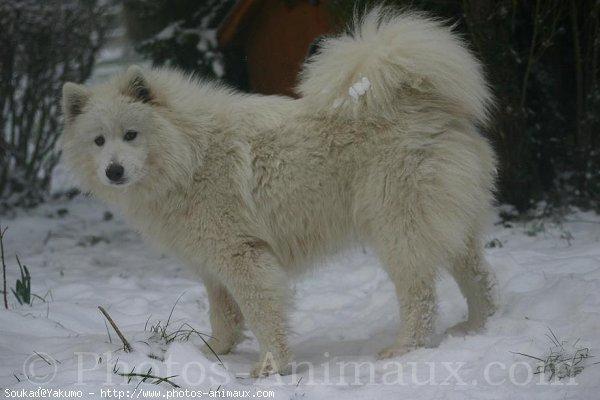
Samoyed